Medalje vir Troue Diens

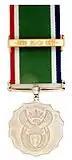
x160px

In respect of the Medalje vir Troue Diens and Bar for forty years service, the official order of precedence is as follows: